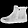
Label: Ankle boot